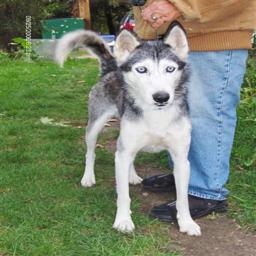
Animal: dogs